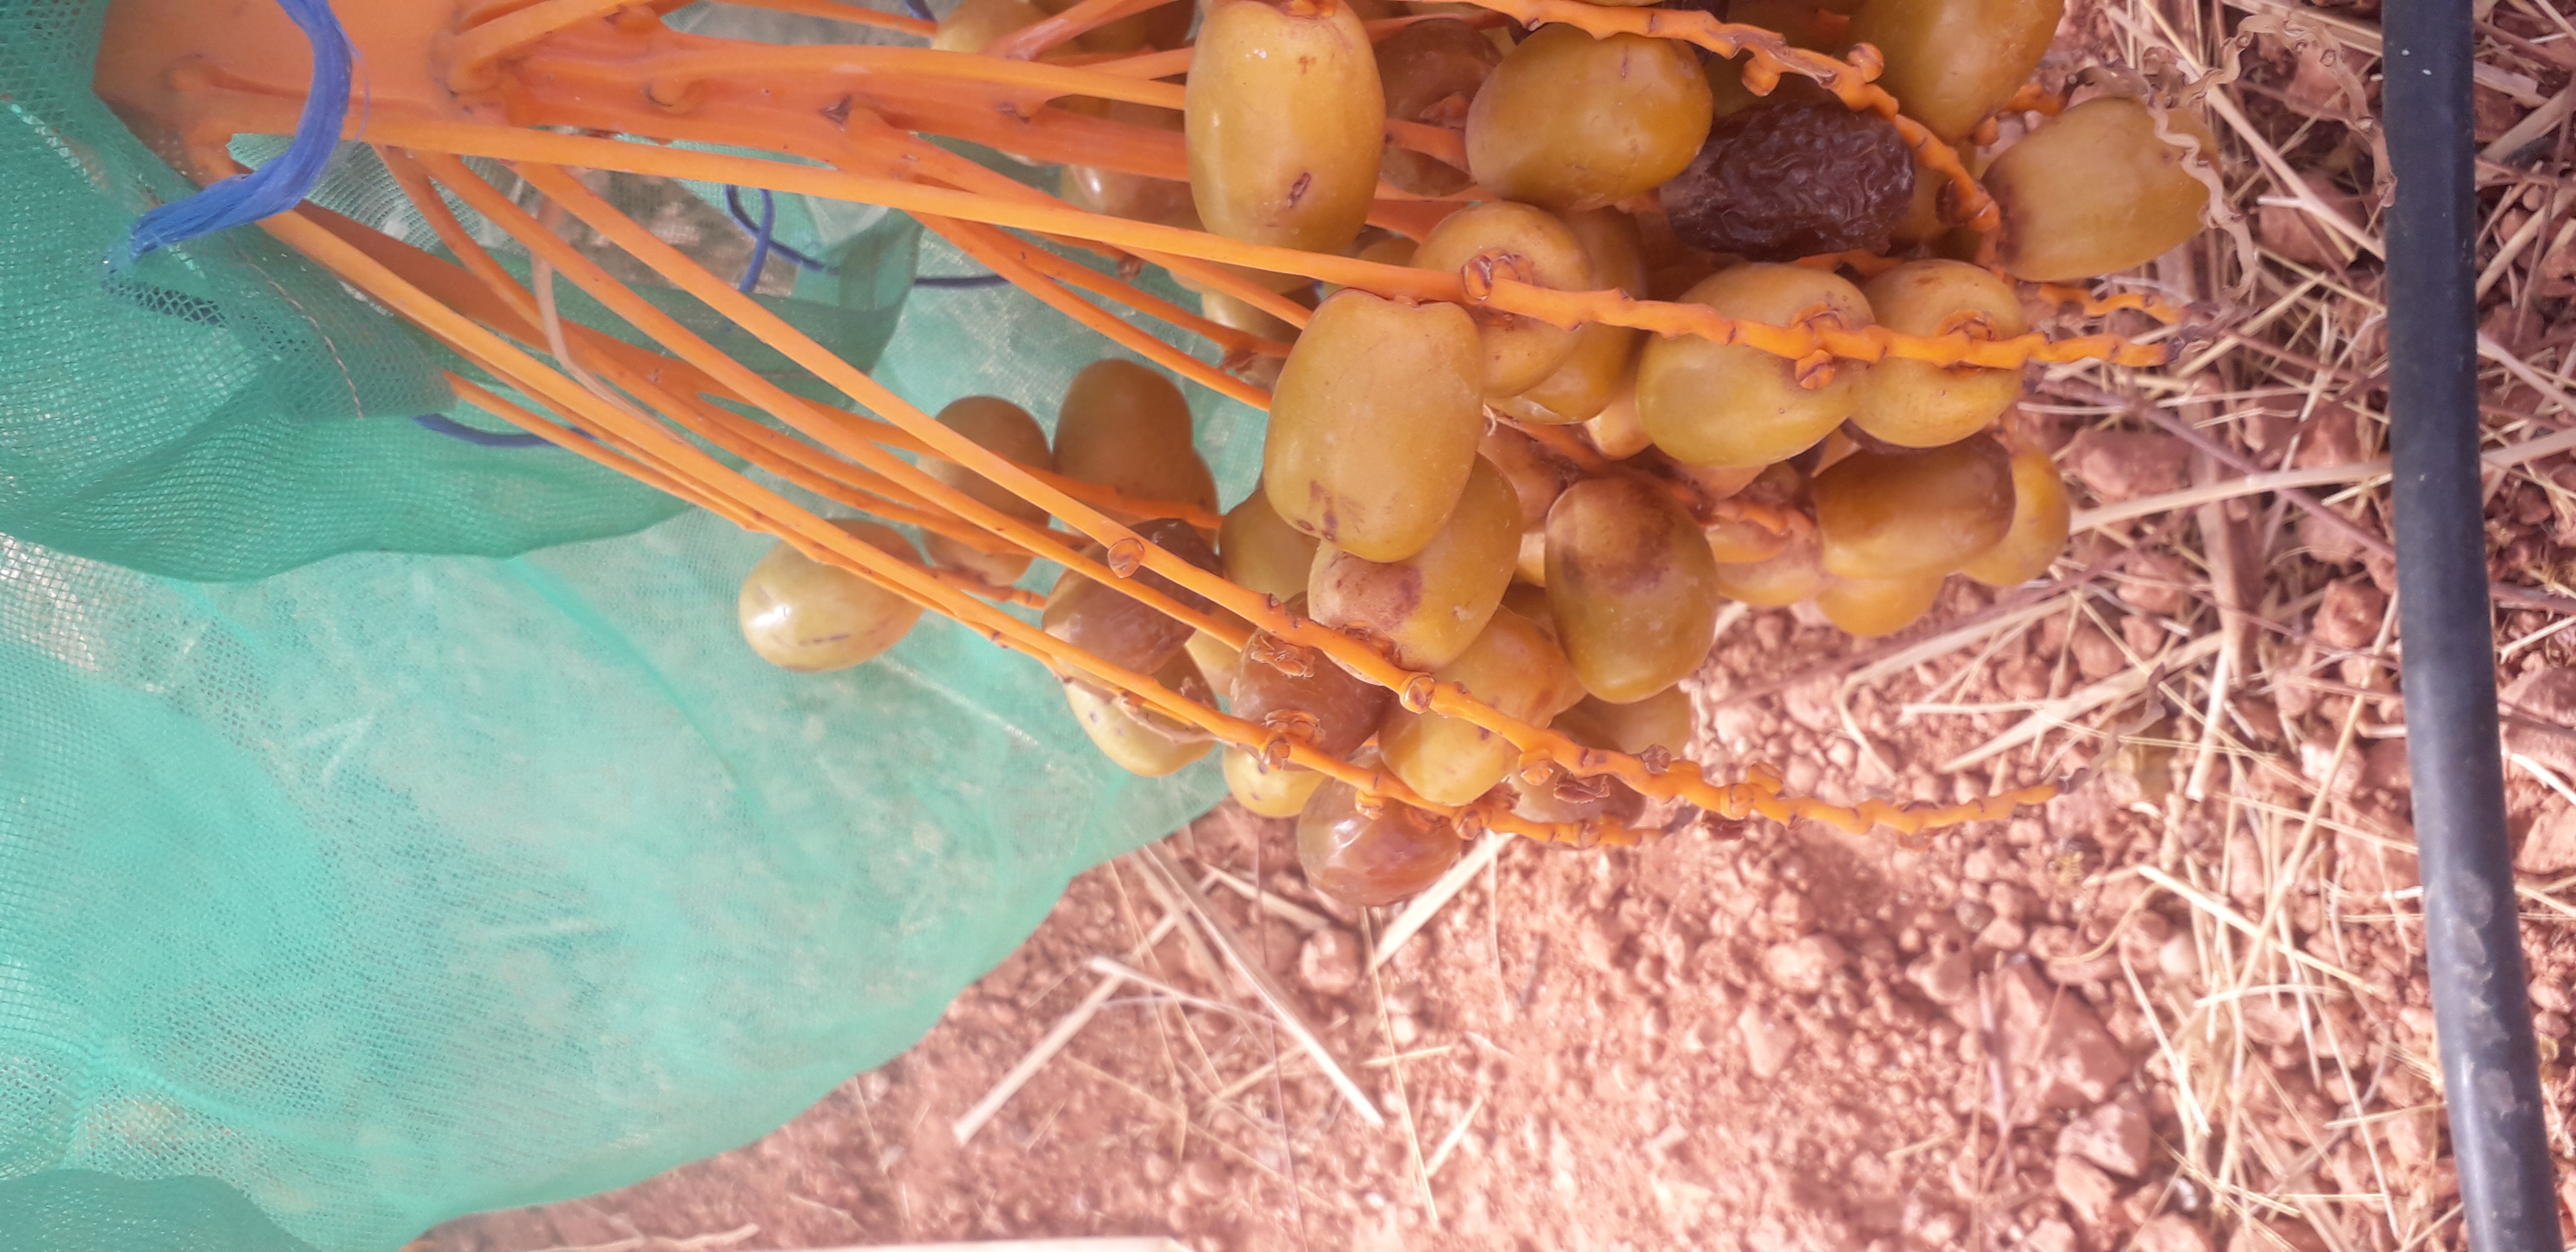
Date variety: Boufagous